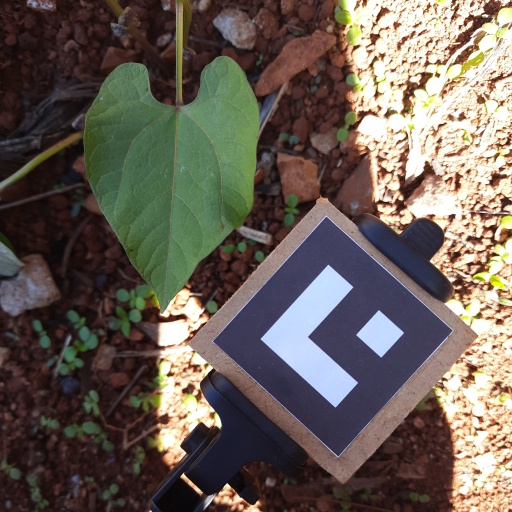
Observations: wavy surface, no eating holes, under shade